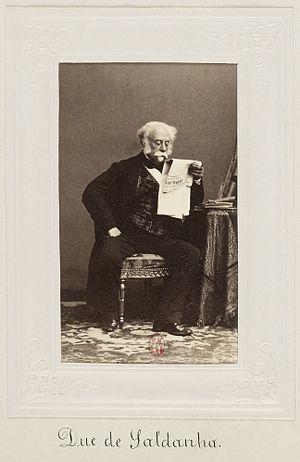
Maréchal João Oliveira e Daun, duc de Saldanha (1790-1876), plusieurs fois ministre, quatre fois premier ministre du Portugal au XIXème siècle.
João Carlos Gregório Domingos Vicente Francisco de Saldanha Oliveira e Daun, 1ᵉʳ comte, 1ᵉʳ marquis et 1ᵉʳ duc de Saldanha, a été maréchal de l'armée portugaise et homme d'État durant la monarchie constitutionnelle. Il était aussi petit-fils du Marquis de Pombal.